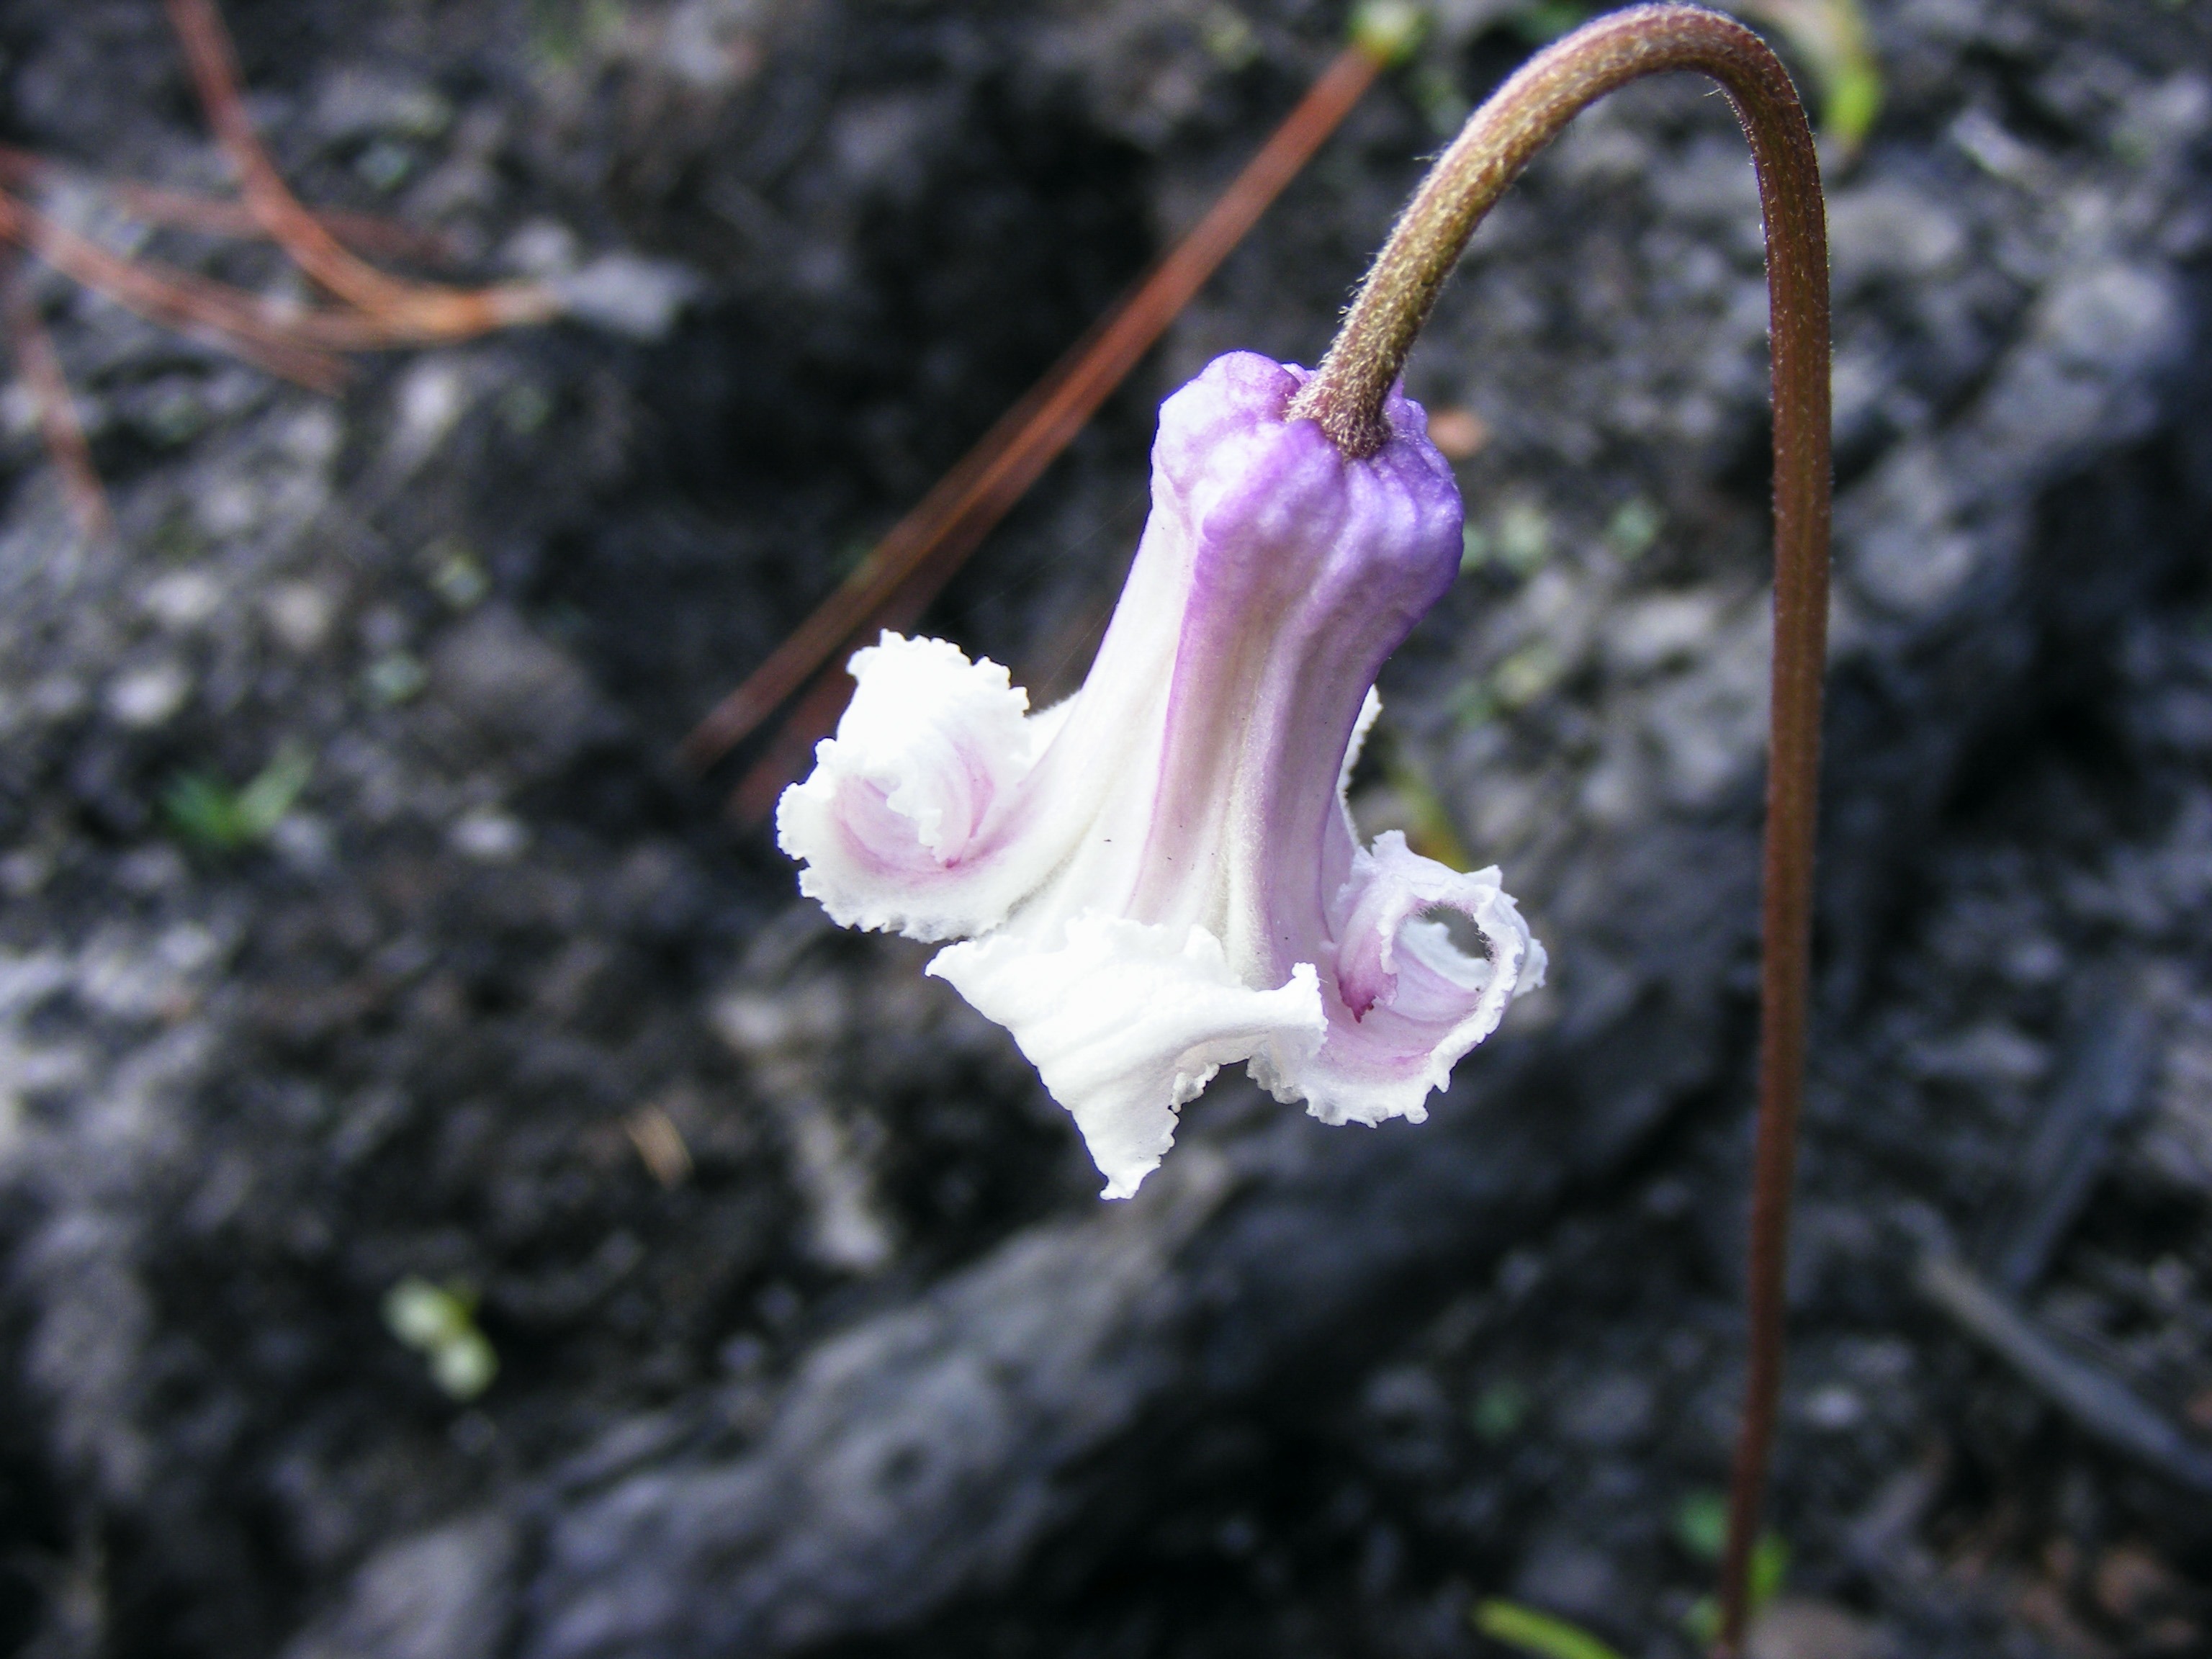
nature, blossom, plant, leaf, flower, purple, alone, spring, botany, flora, perennial, life, wildflower, flowers, close up, purple flower, florida, macro photography, flowering plant, plant stem, land plant, calochortus, purple blossom, swamp leather flower, clematis crispa l, perennial vine, punta gorda